Yuri Mikhaylov

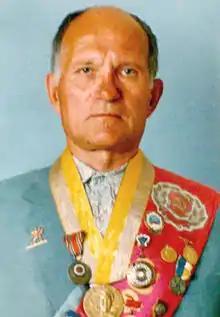
Portrait of Yuri Matveyevich Mikhaylov

Yuri Matveyevich Mikhaylov (25 July 1930 in Ulitino, Russia – 15 July 2008 Tver, Russia) was a speed skater who competed for the Soviet Union.